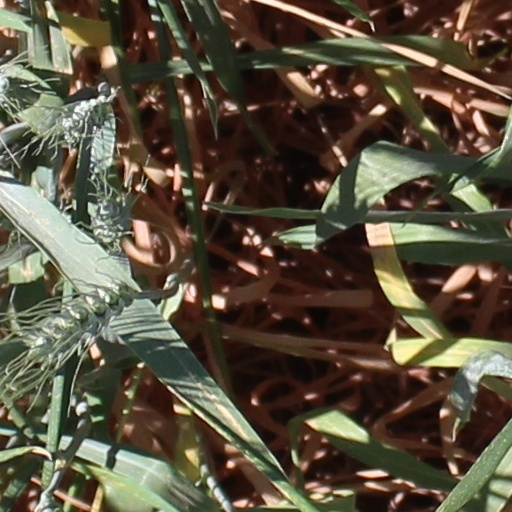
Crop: wheat